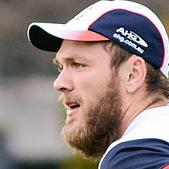
Age: 23